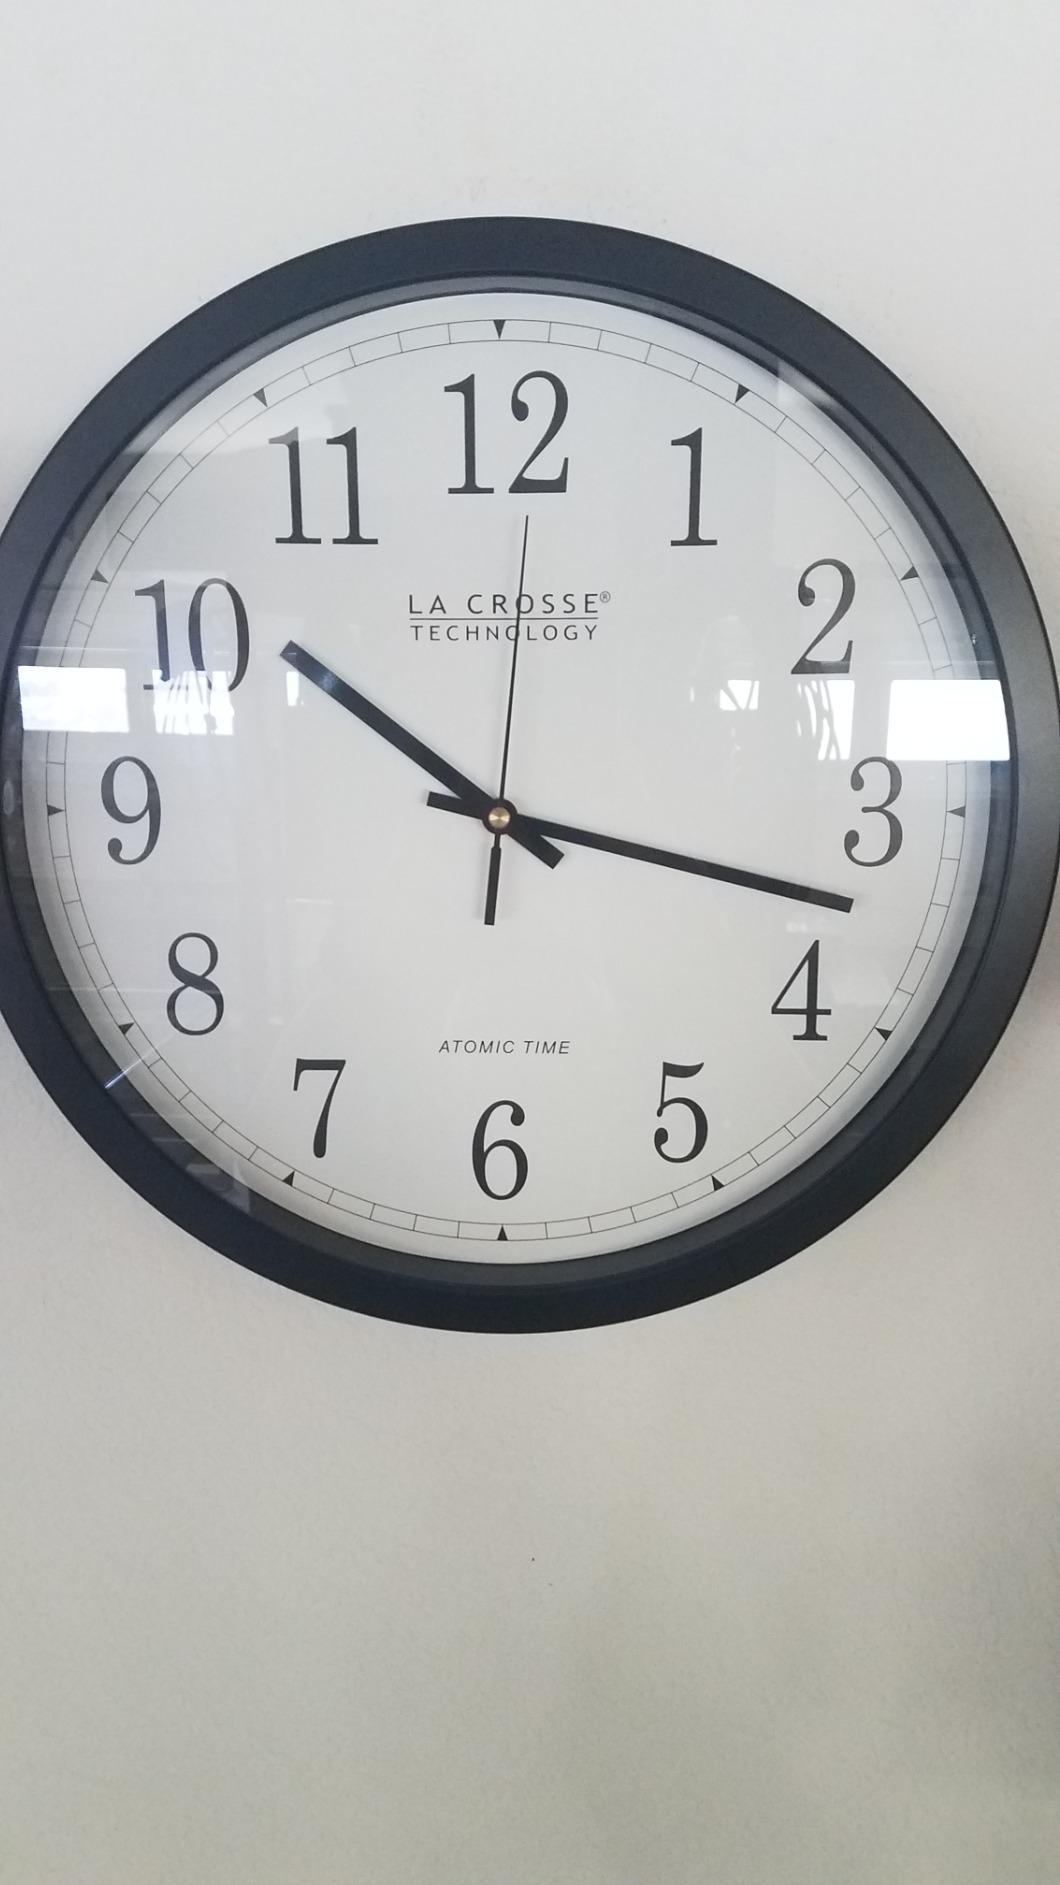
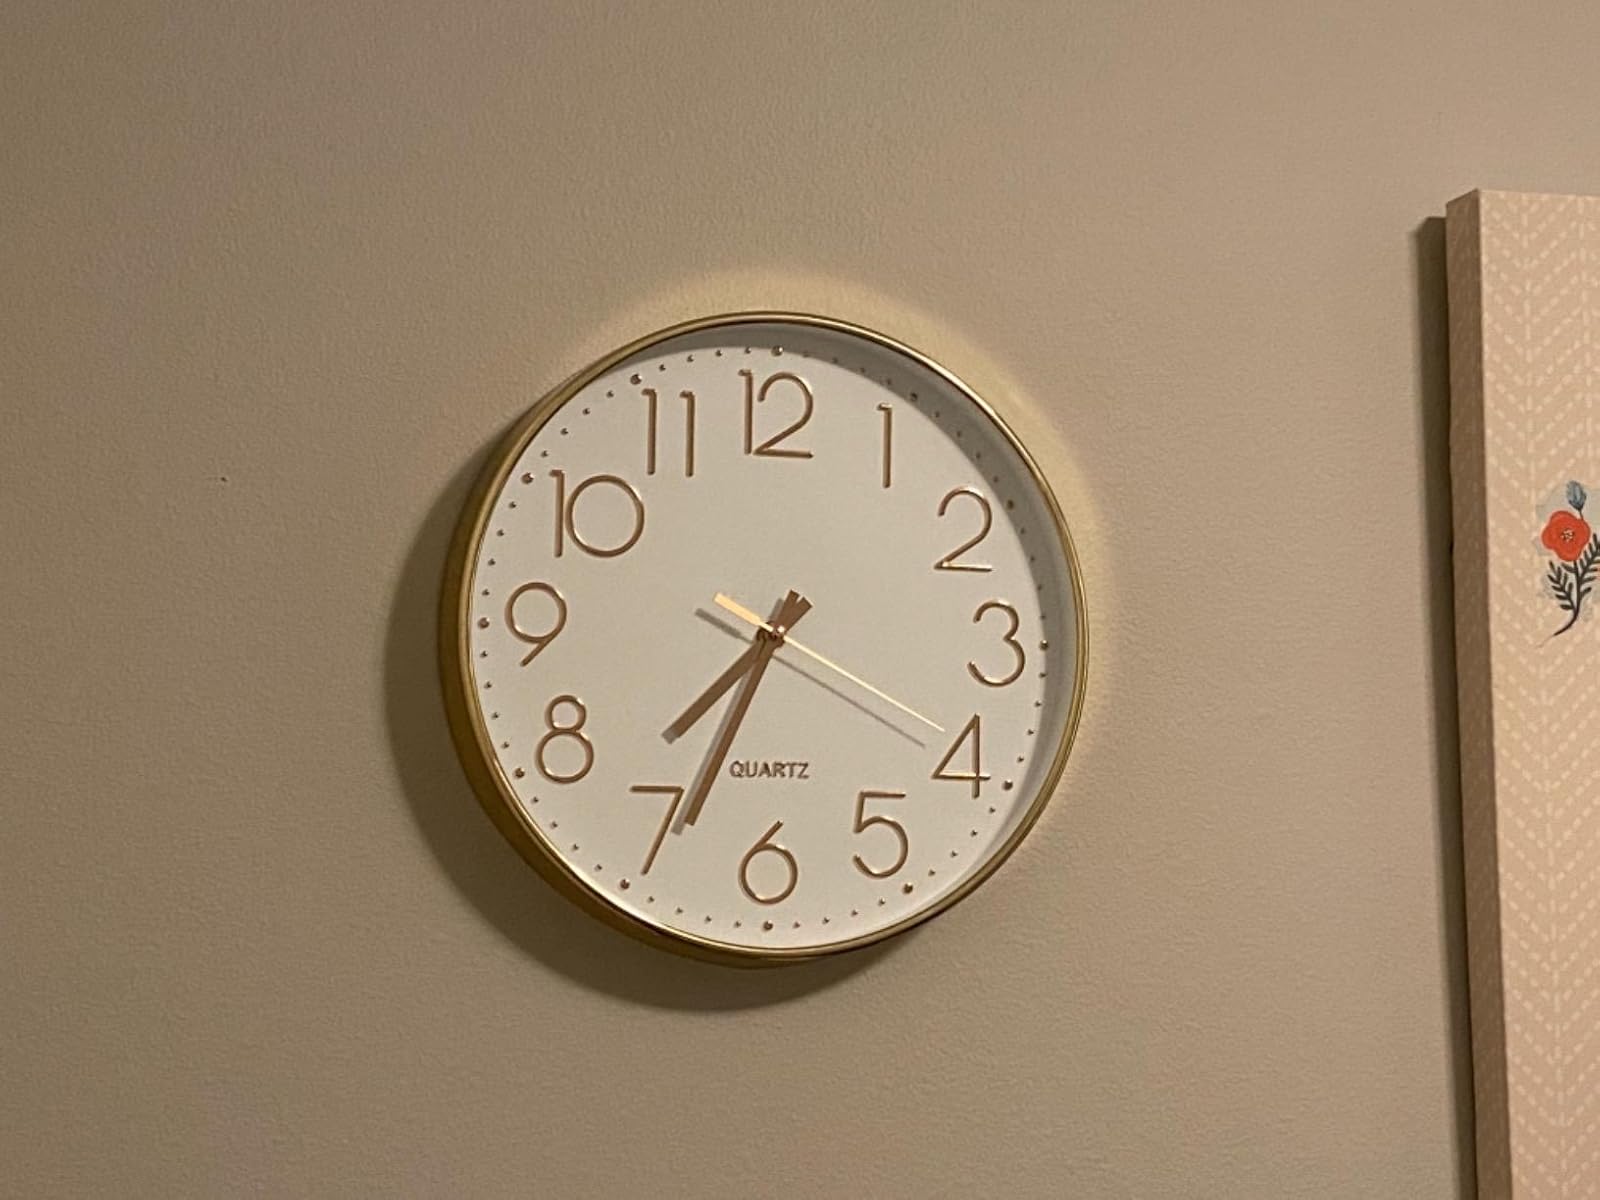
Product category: clock
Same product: no